Electric fence

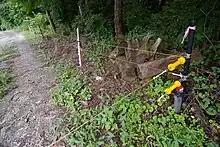
Electric fence in urban environment

First published in 1832, Chapter 7 of "Domestic Manners of the Americans" by Fanny Trollope describes an arrangement of wires connected with an electrical machine used to protect a display called "Dorfeuille's Hell" in the Western Museum of natural history in Cincinnati, which she herself invented. Published in 1870, Chapter 22 of Jules Verne's "Twenty Thousand Leagues Under the Seas", describes "The Lightning Bolts of Captain Nemo"the use of electrification of a structure as a defensive weapon. Published in 1889, Mark Twain's novel "A Connecticut Yankee in King Arthur's Court", uses an electric fence for defensive purposes.